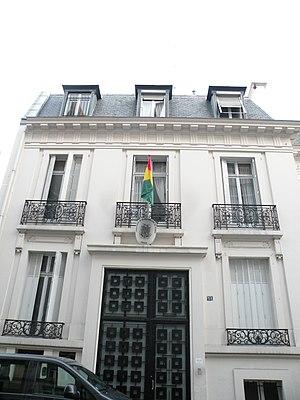
Ambassade de Guinée en France, 51 rue de la Faisanderie, Paris
Le drapeau de la Guinée est le drapeau national et le pavillon national de la République de Guinée. Il a été adopté le 10 novembre 1958 après l’indépendance du pays.